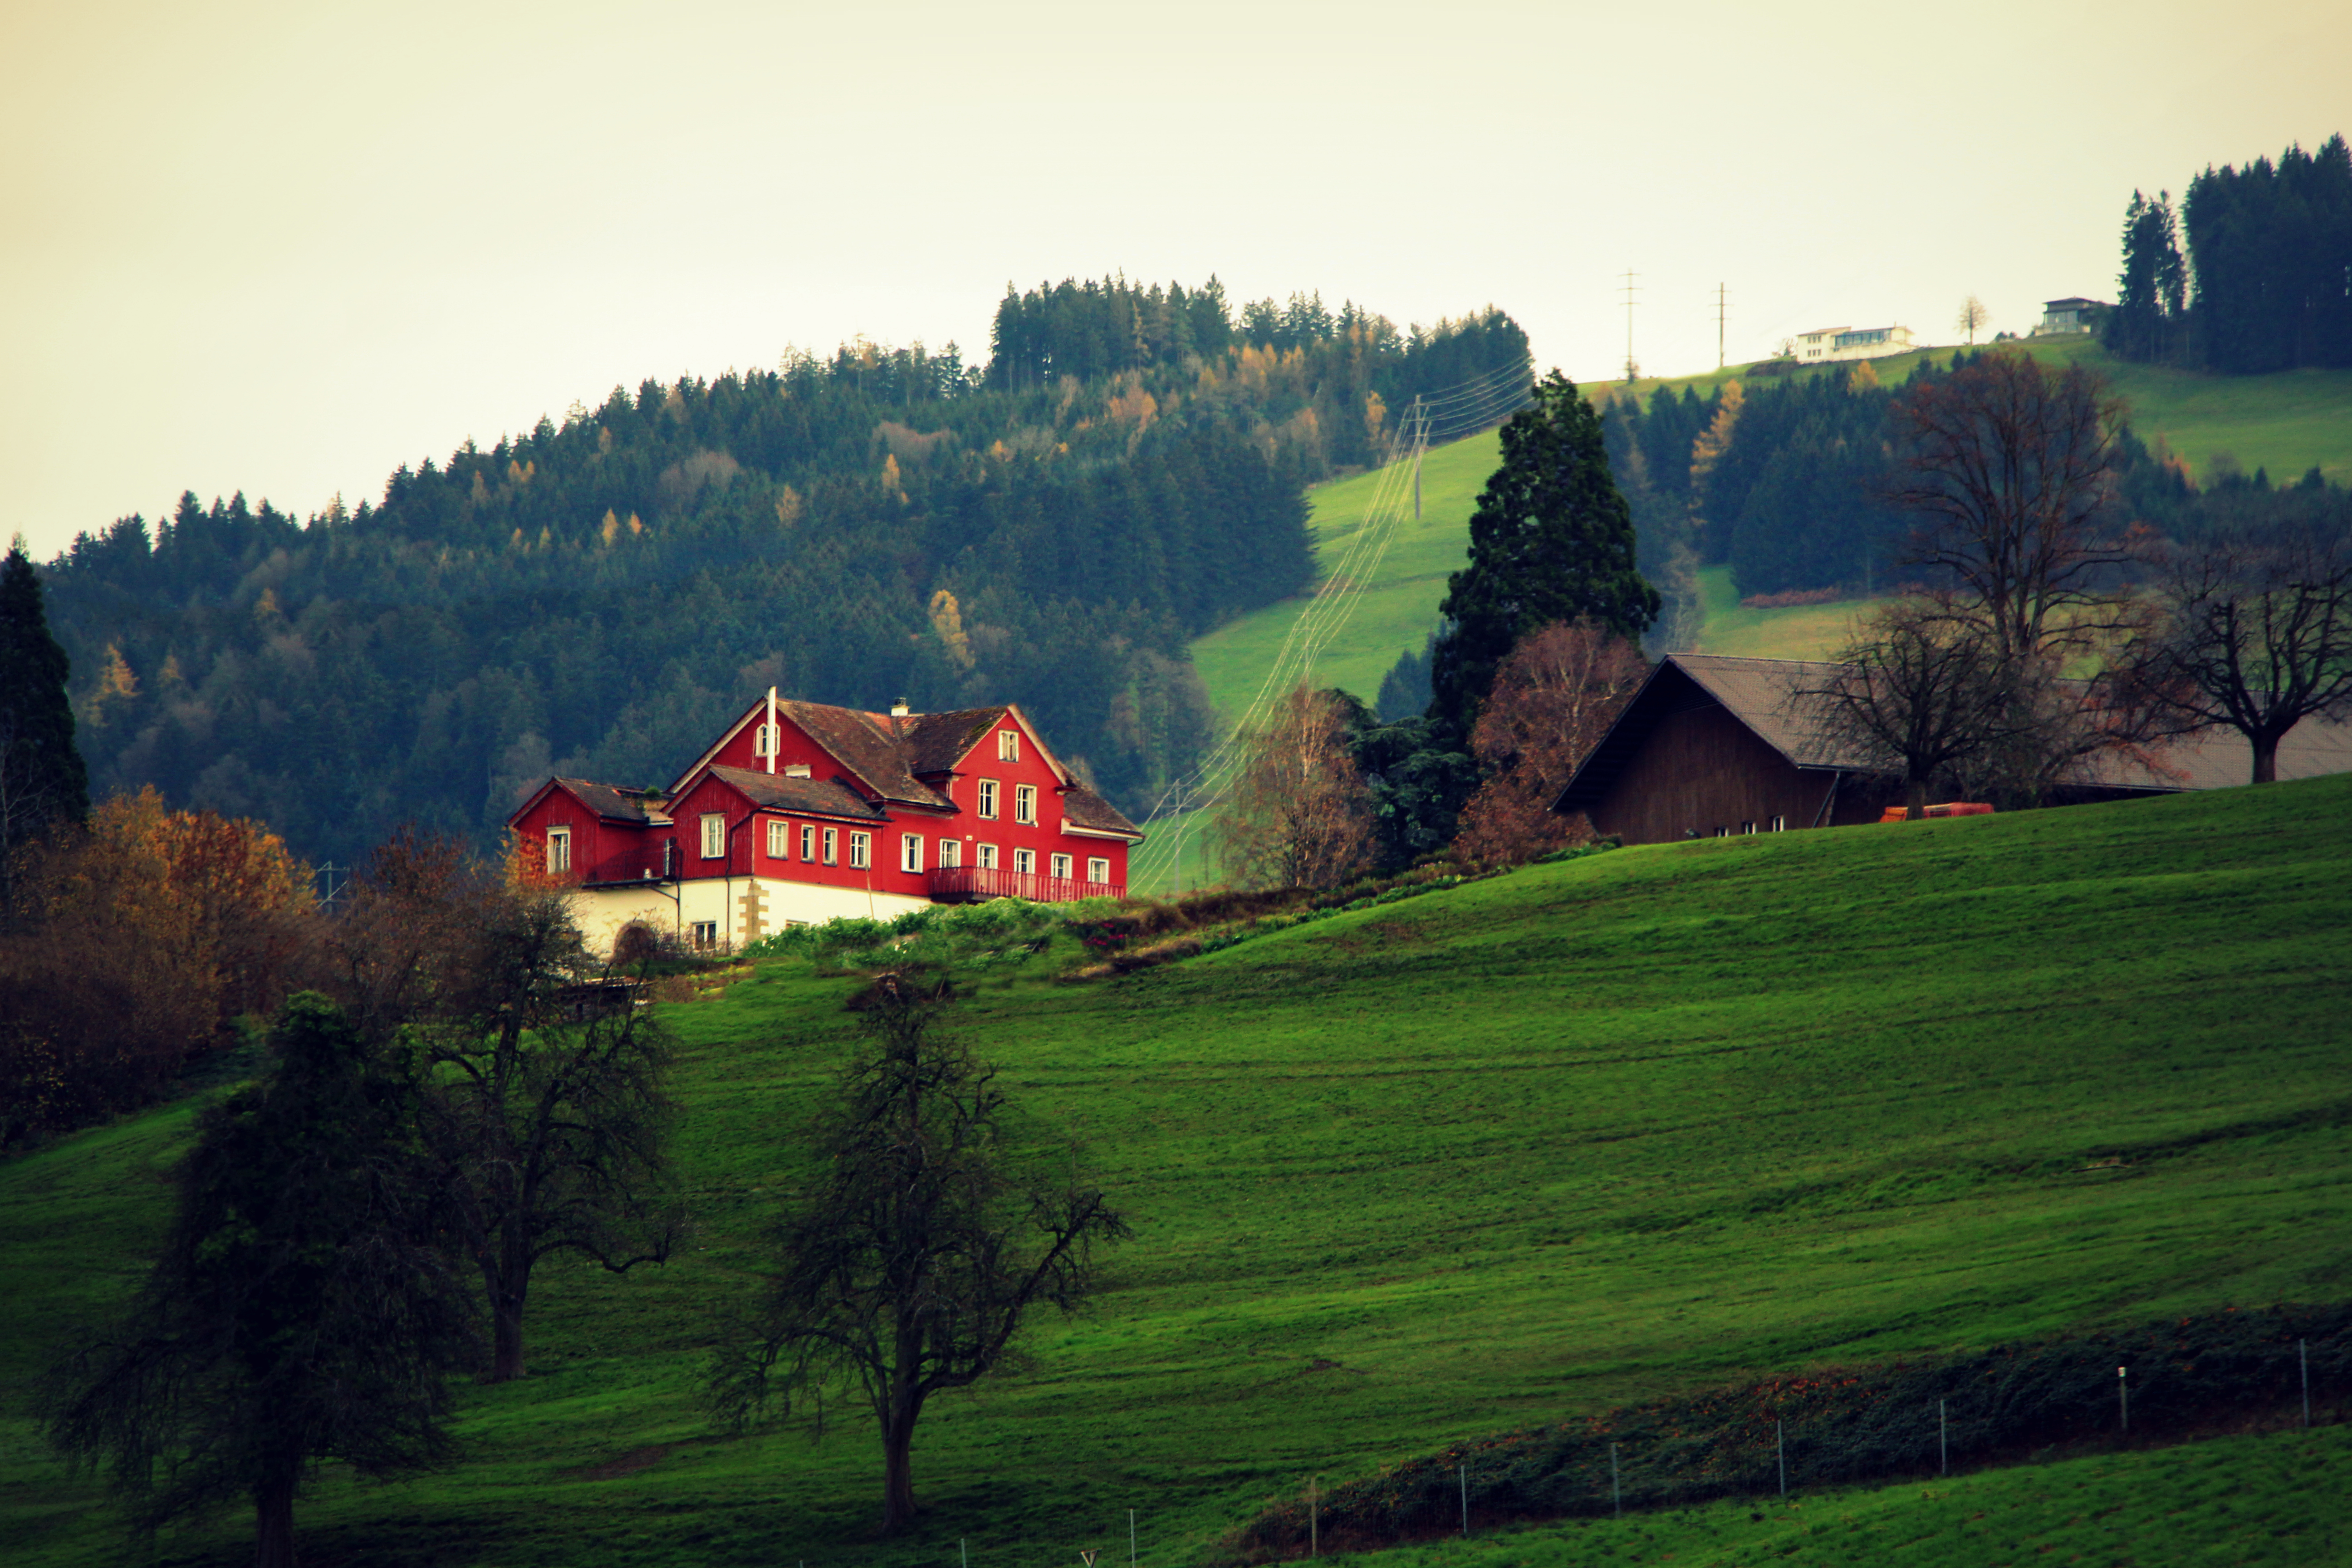
landscape, tree, nature, grass, mountain, farm, meadow, countryside, morning, hill, home, valley, mountain range, foggy, village, idyllic, rural, green, scenic, pasture, peaceful, agriculture, highland, trees, woods, hills, buildings, alps, hazy, houses, misty, conifers, fences, murky, rural area, pine trees, grass field, fir trees, mountainous landforms